Mega Man: Battle & Chase

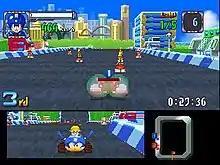
Mega Man competes against Roll in the single-player Grand Prix mode.

"Mega Man: Battle & Chase" is a 3D racing game in which the players compete against one another or the computer AI in a series of road races. The game consists of three different modes: a single-player "Grand Prix Mode", a "Time Trial Mode", and a multiplayer "Versus Mode". The Grand Prix mode contains a total of eight race tracks, while the Time Trial mode contains twelve tracks. The game has twelve playable characters from the original "Mega Man" series including Mega Man, Roll, Proto Man, Bass, Duo, and Dr. Wily, as well as the Robot Masters Guts Man, Ice Man, Quick Man, Shadow Man, Napalm Man, and Spring Man. Each of the characters possesses an innate ability that can be used for attacking other drivers during the race. A gauge on the left side of the screen will repeatedly charge and allow for another special power when fired. For example, Mega Man has the ability to shoot small projectiles from his vehicle. When the weapon gauge completely fills, the player can unleash a much larger and more destructive blast.